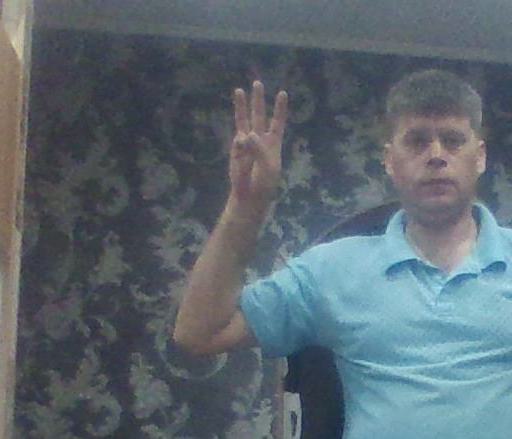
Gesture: three